Kuns–Collier House

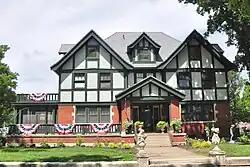

Kuns–Collier House is a historic house located at 302 S. Walnut Street in McPherson, Kansas. It is locally significant as an example of the Tudor Revival style of architecture.